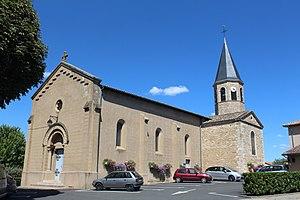
Église Saints-Philippe-et-Jacques de Montceaux.
Montceaux est une commune française, située dans le département de l'Ain en région Auvergne-Rhône-Alpes.